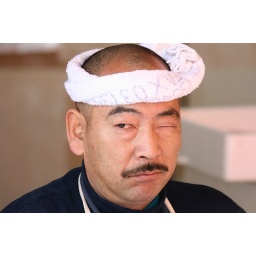
Man with towel around the head at Tsukiji fish market, Japan